Bearers of the Black Staff

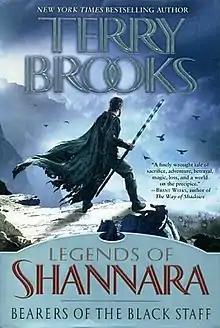
First edition (publ. Del Ray Books)

Bearers of the Black Staff is a fantasy novel by American writer Terry Brooks, released on August 24, 2010, as the first of a two-part series called the "Legends of Shannara". In the series' timeline, it falls between the "Genesis of Shannara" trilogy and the "First King of Shannara". It takes place 500 years after the events of the final "Genesis" book, "The Gypsy Morph". The people who were saved by Hawk's magic are able to head out into the World once again, since the effects of nuclear holocaust have dissipated.